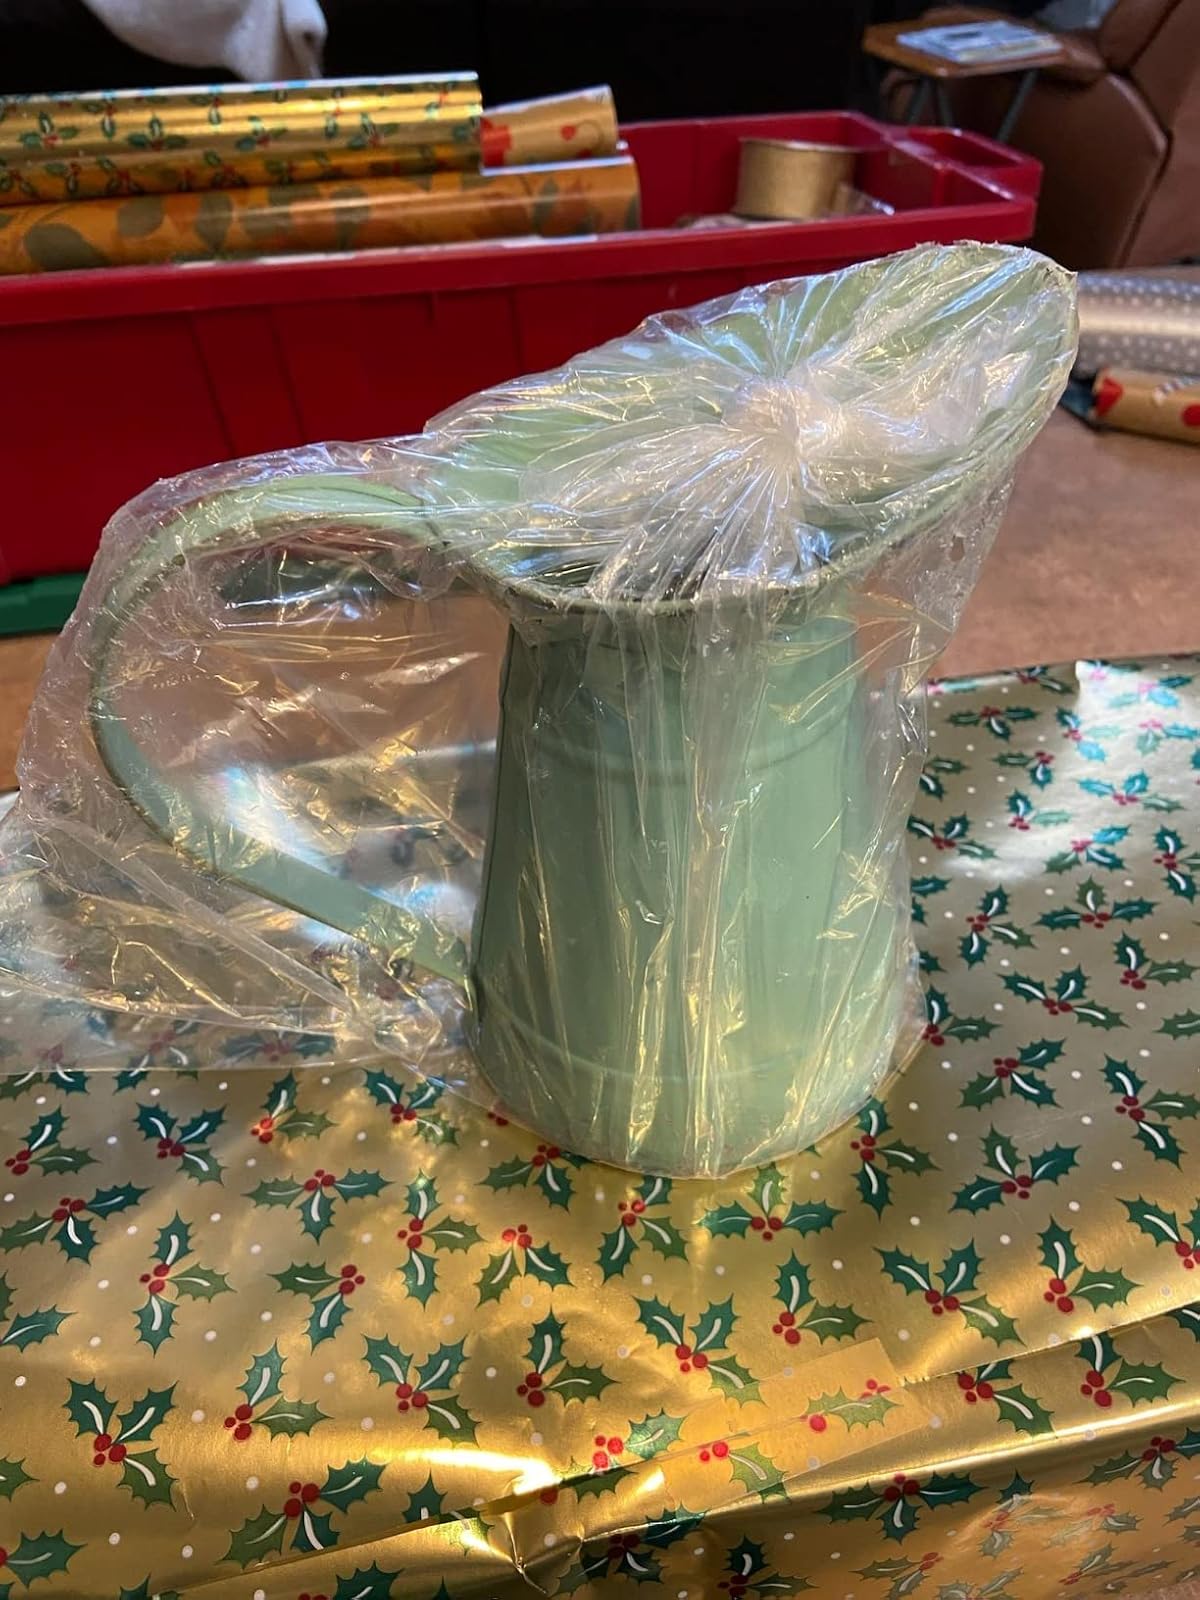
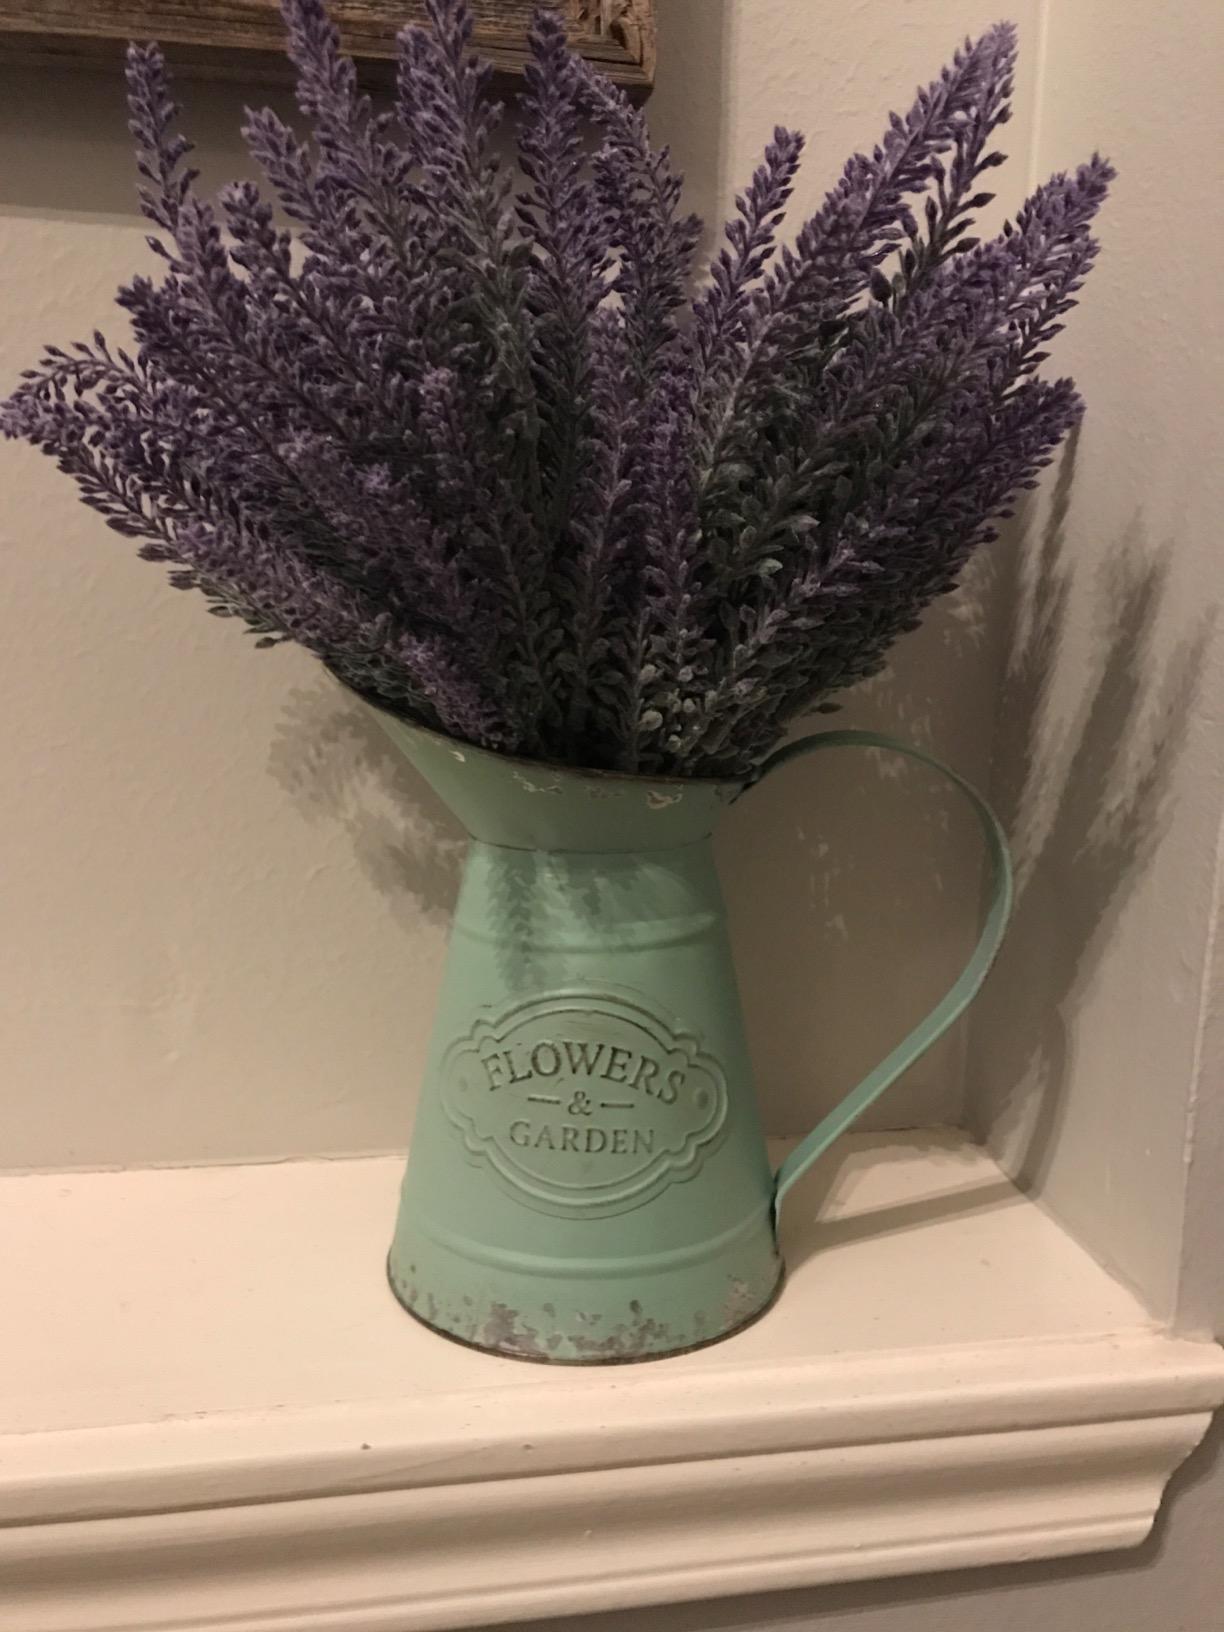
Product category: vase
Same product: yes